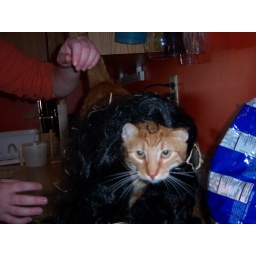
the cat in a black wig hatting it